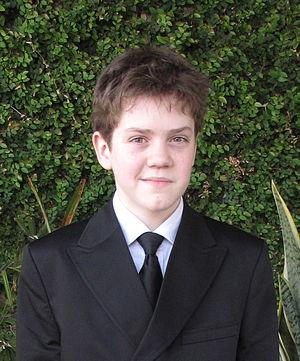
Robert Naylor est un acteur québécois, né le 6 juillet 1996 à Pointe-Claire au Canada.